Warsaw Uprising Monument

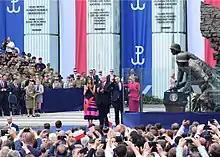
Presidents Donald Trump and Andrzej Duda at the Warsaw Uprising Monument, 2017

The monument is on the southern side of Krasiński Square. In 1999, the building of the Supreme Court of Poland was constructed in the area directly behind it.